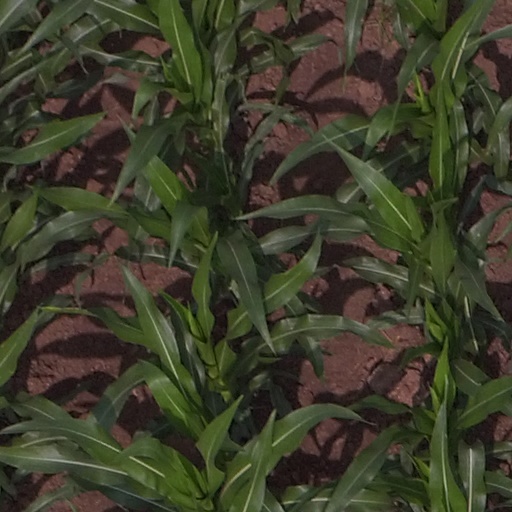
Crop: maize; corn